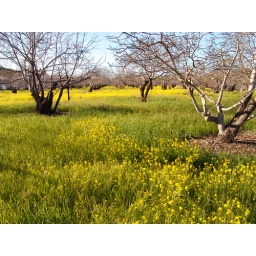
Walnut trees with spring mustard grass in Danville, CA.